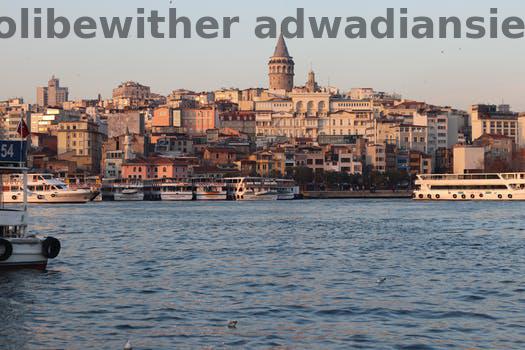
Label: Watermark